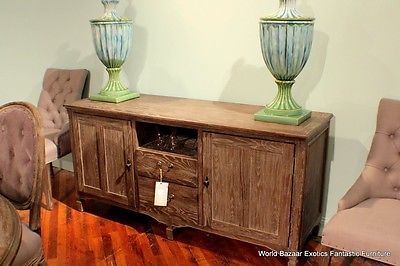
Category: cabinet